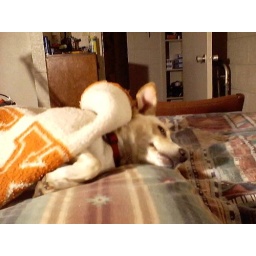
Gracie in my bedroom in our bed with her binkie, pillow and adopted baby rocky the racoon.